Jean Dieuzaide

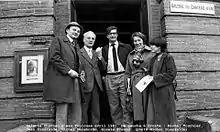
Galerie Château d'eau Toulouse, April 1981. From left to right: Michel Tournier, Jean Dieuzaide, Michel Delaborde, Gisèle Freund (photo Michel Dieuzaide)

Dieuzaide was a photographer in the French Humanist style and a member of Le Groupe des XV, and later of Les 30 x 40, and was the founder of the group 'Libre Expression', also practicing abstraction. Though Dieuzaide began as a photojournalist it was his travel and architectural photography that appeared in books from the 1950s. In the seventies he created the famous French gallery Le château d’eau, pôle photographique de Toulouse in an old water tower and dominated the photographic culture of the city of Toulouse in south-west France for over two decades.